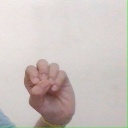
अक्षर: उ